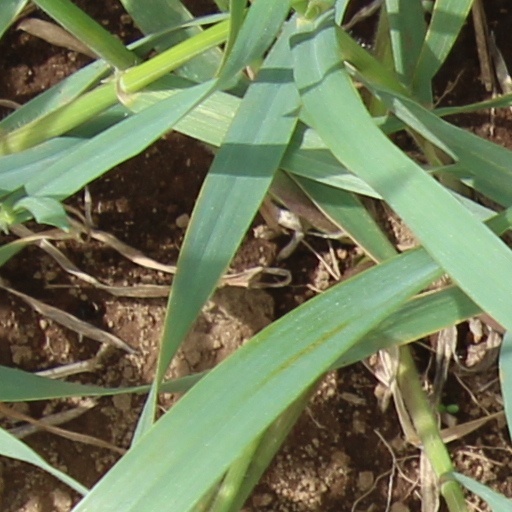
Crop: wheat